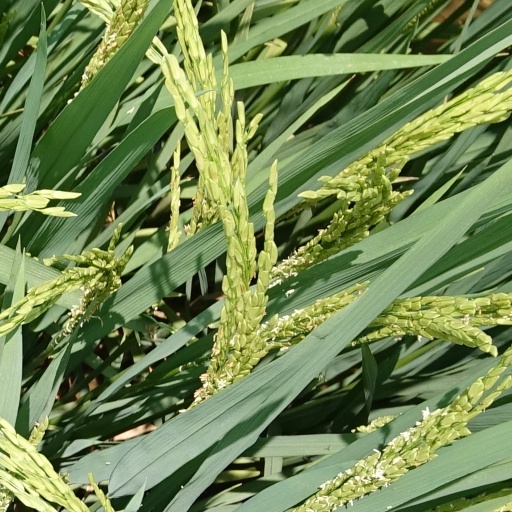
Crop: rice